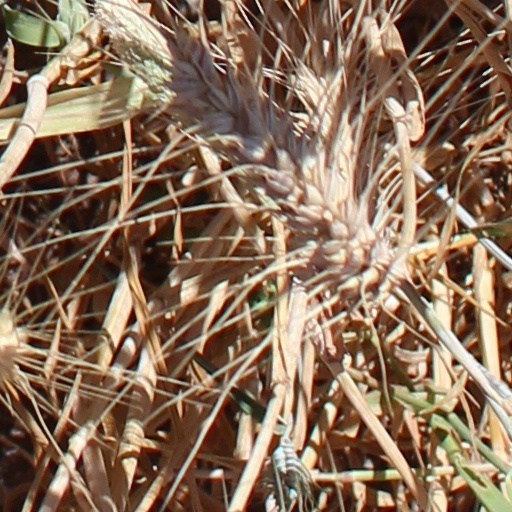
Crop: wheat